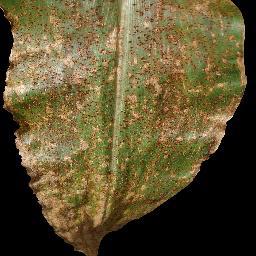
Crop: corn
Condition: (maize)_common_rust